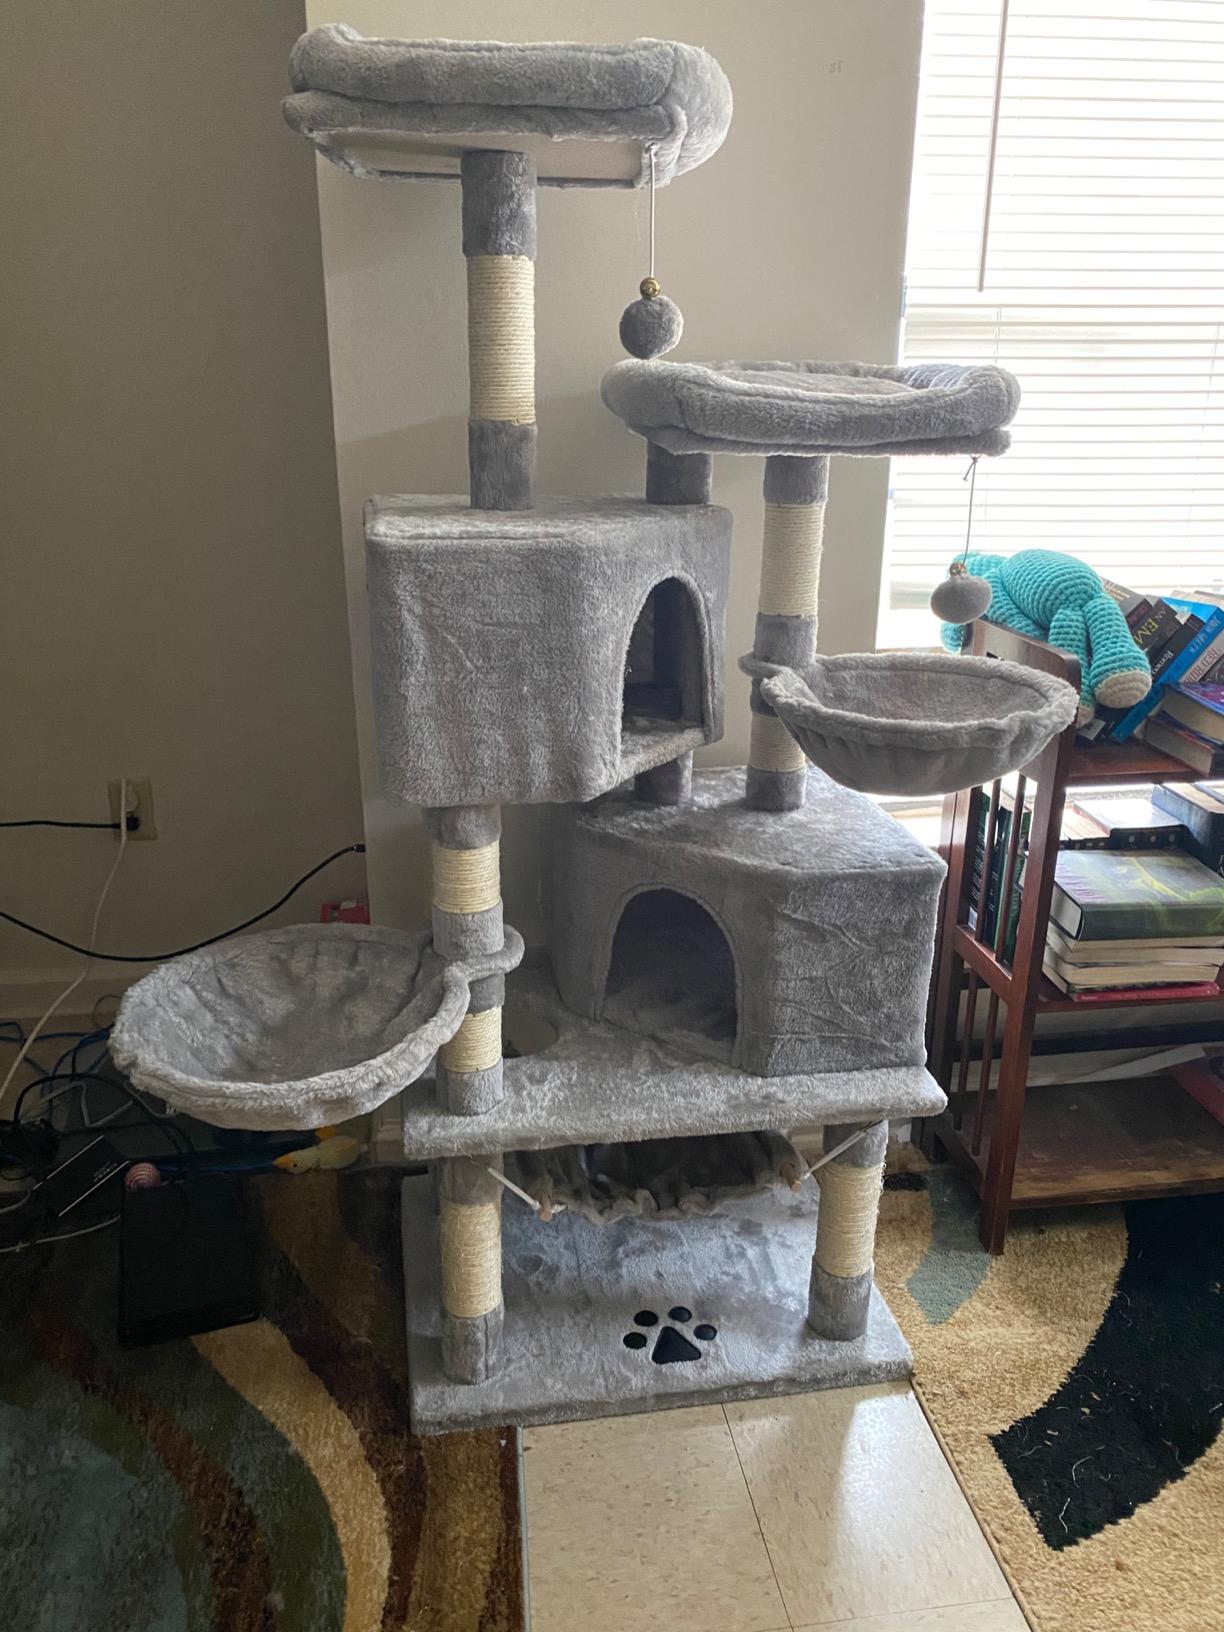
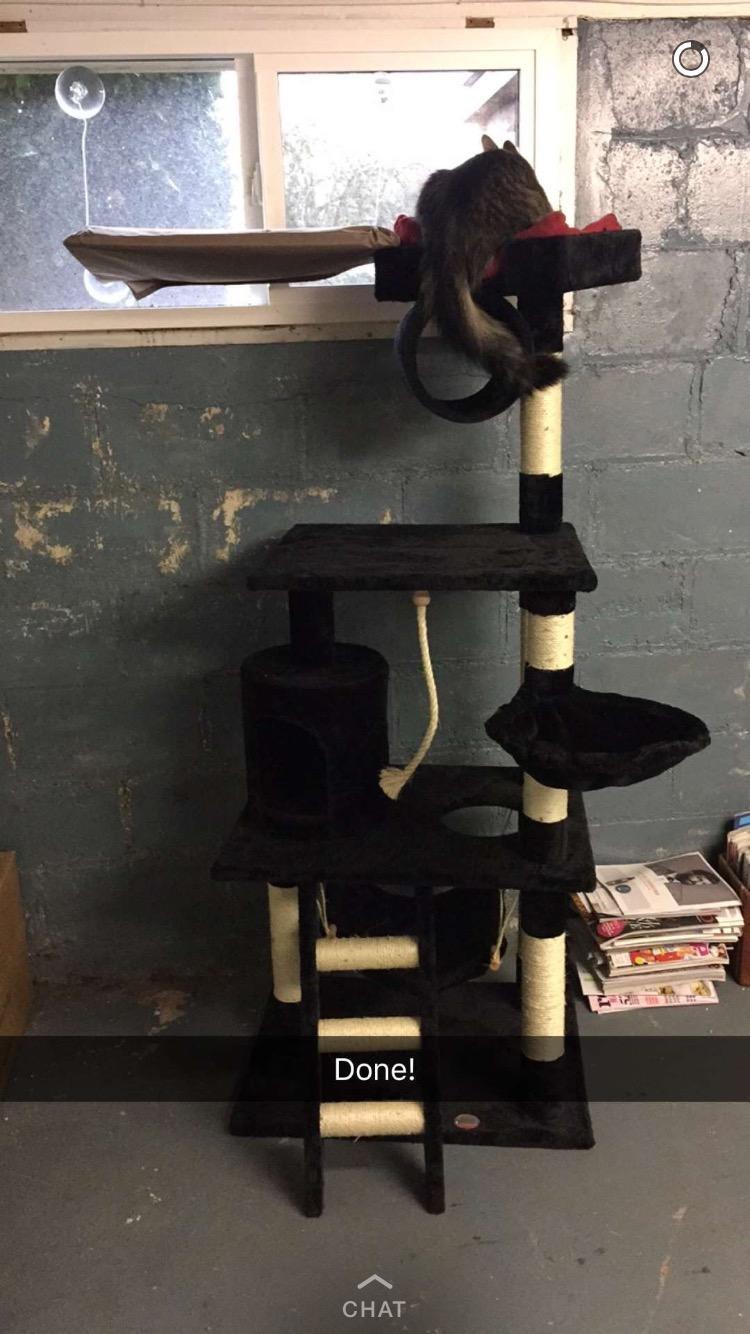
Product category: items_cat tree
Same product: no